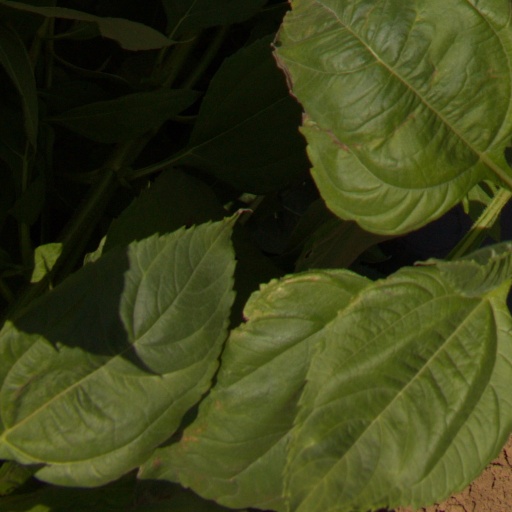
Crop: Jerusalem artichoke